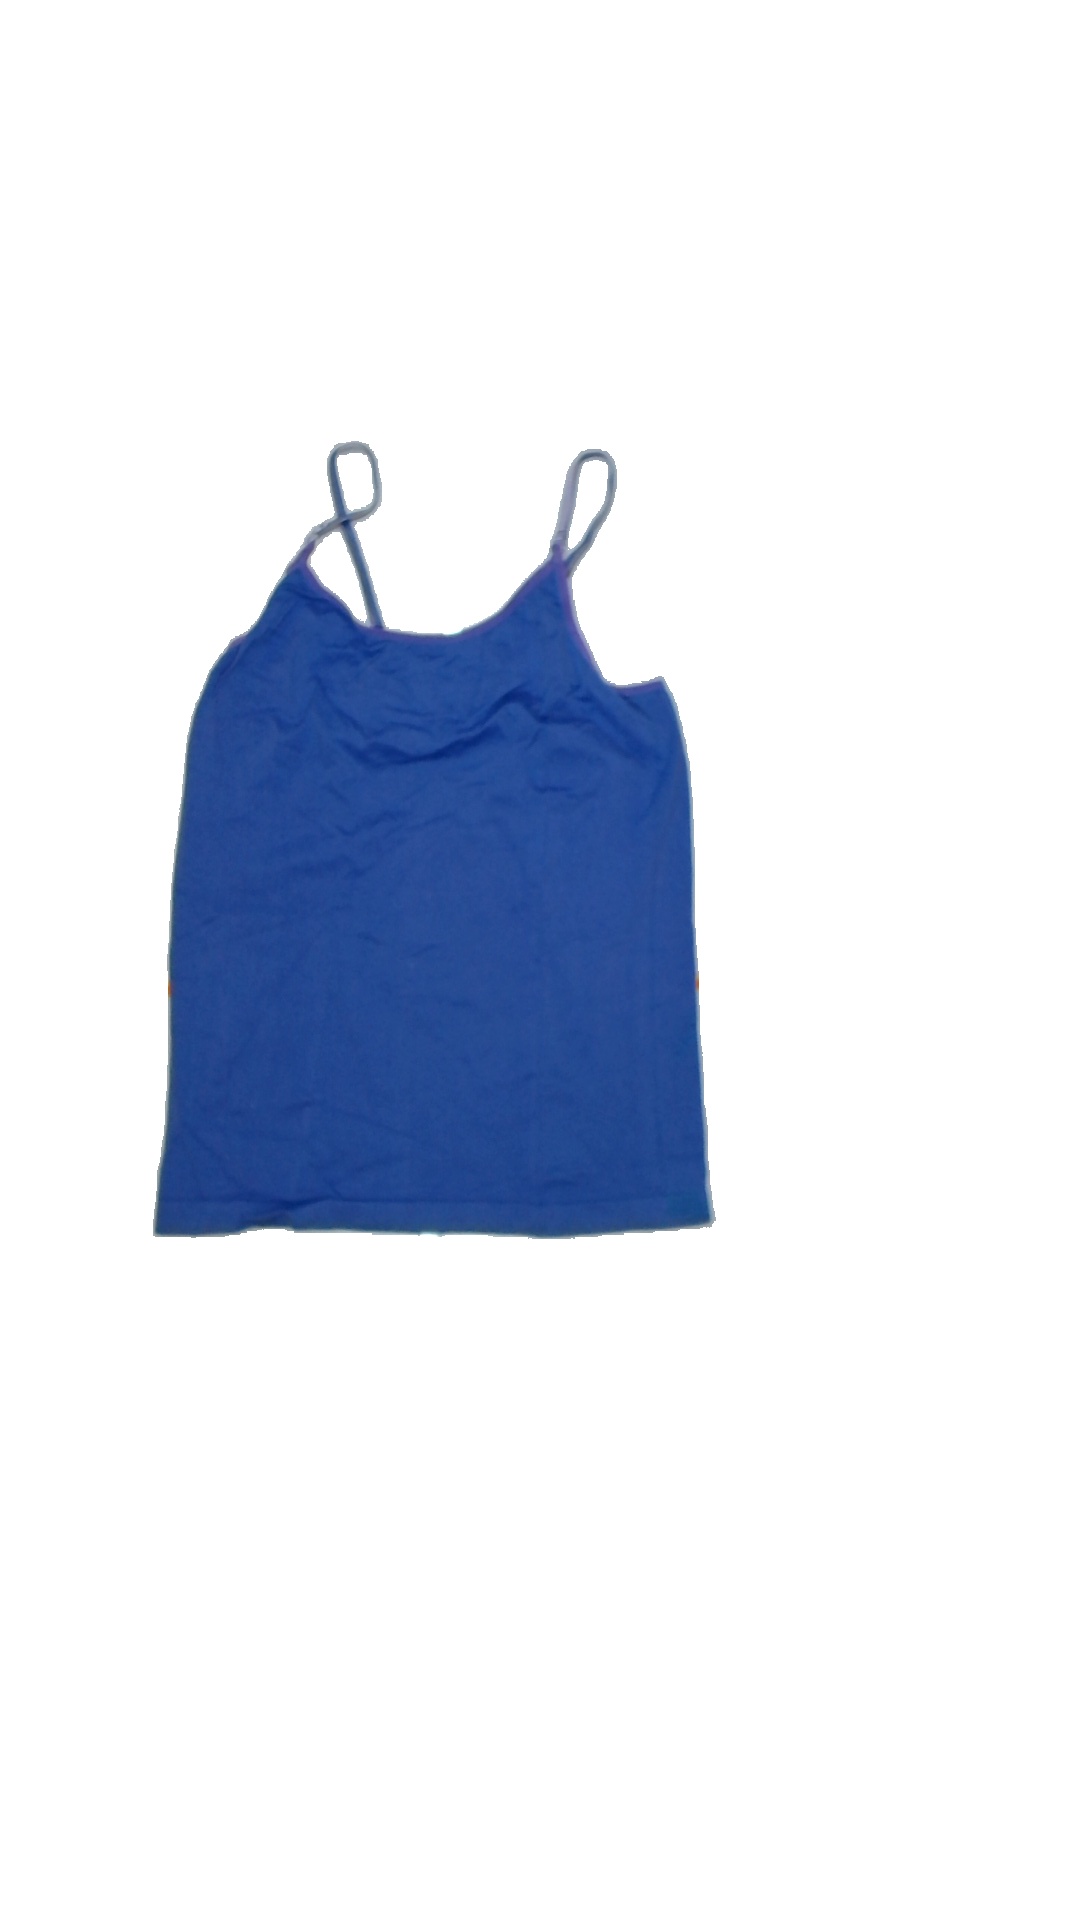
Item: Tank Top (Ladies)
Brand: Not Applicable
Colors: Purple
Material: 100%nylone
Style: No trend
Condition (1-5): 2
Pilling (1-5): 3
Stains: Yes
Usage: Export
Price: <50